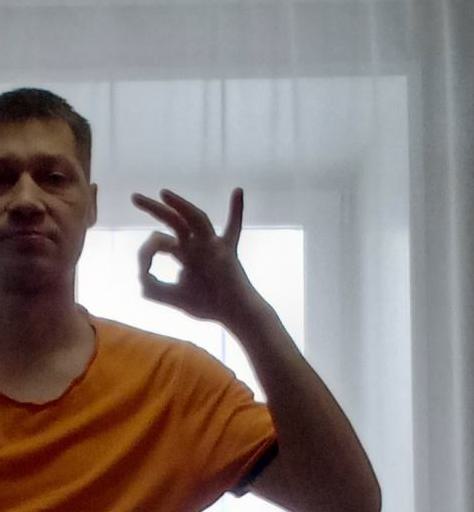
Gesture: ok